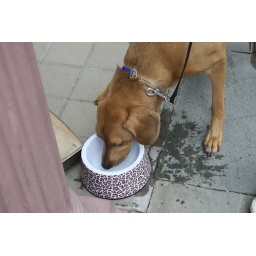
Howie emptied this huge water bowl outside a shop in 30 seconds.